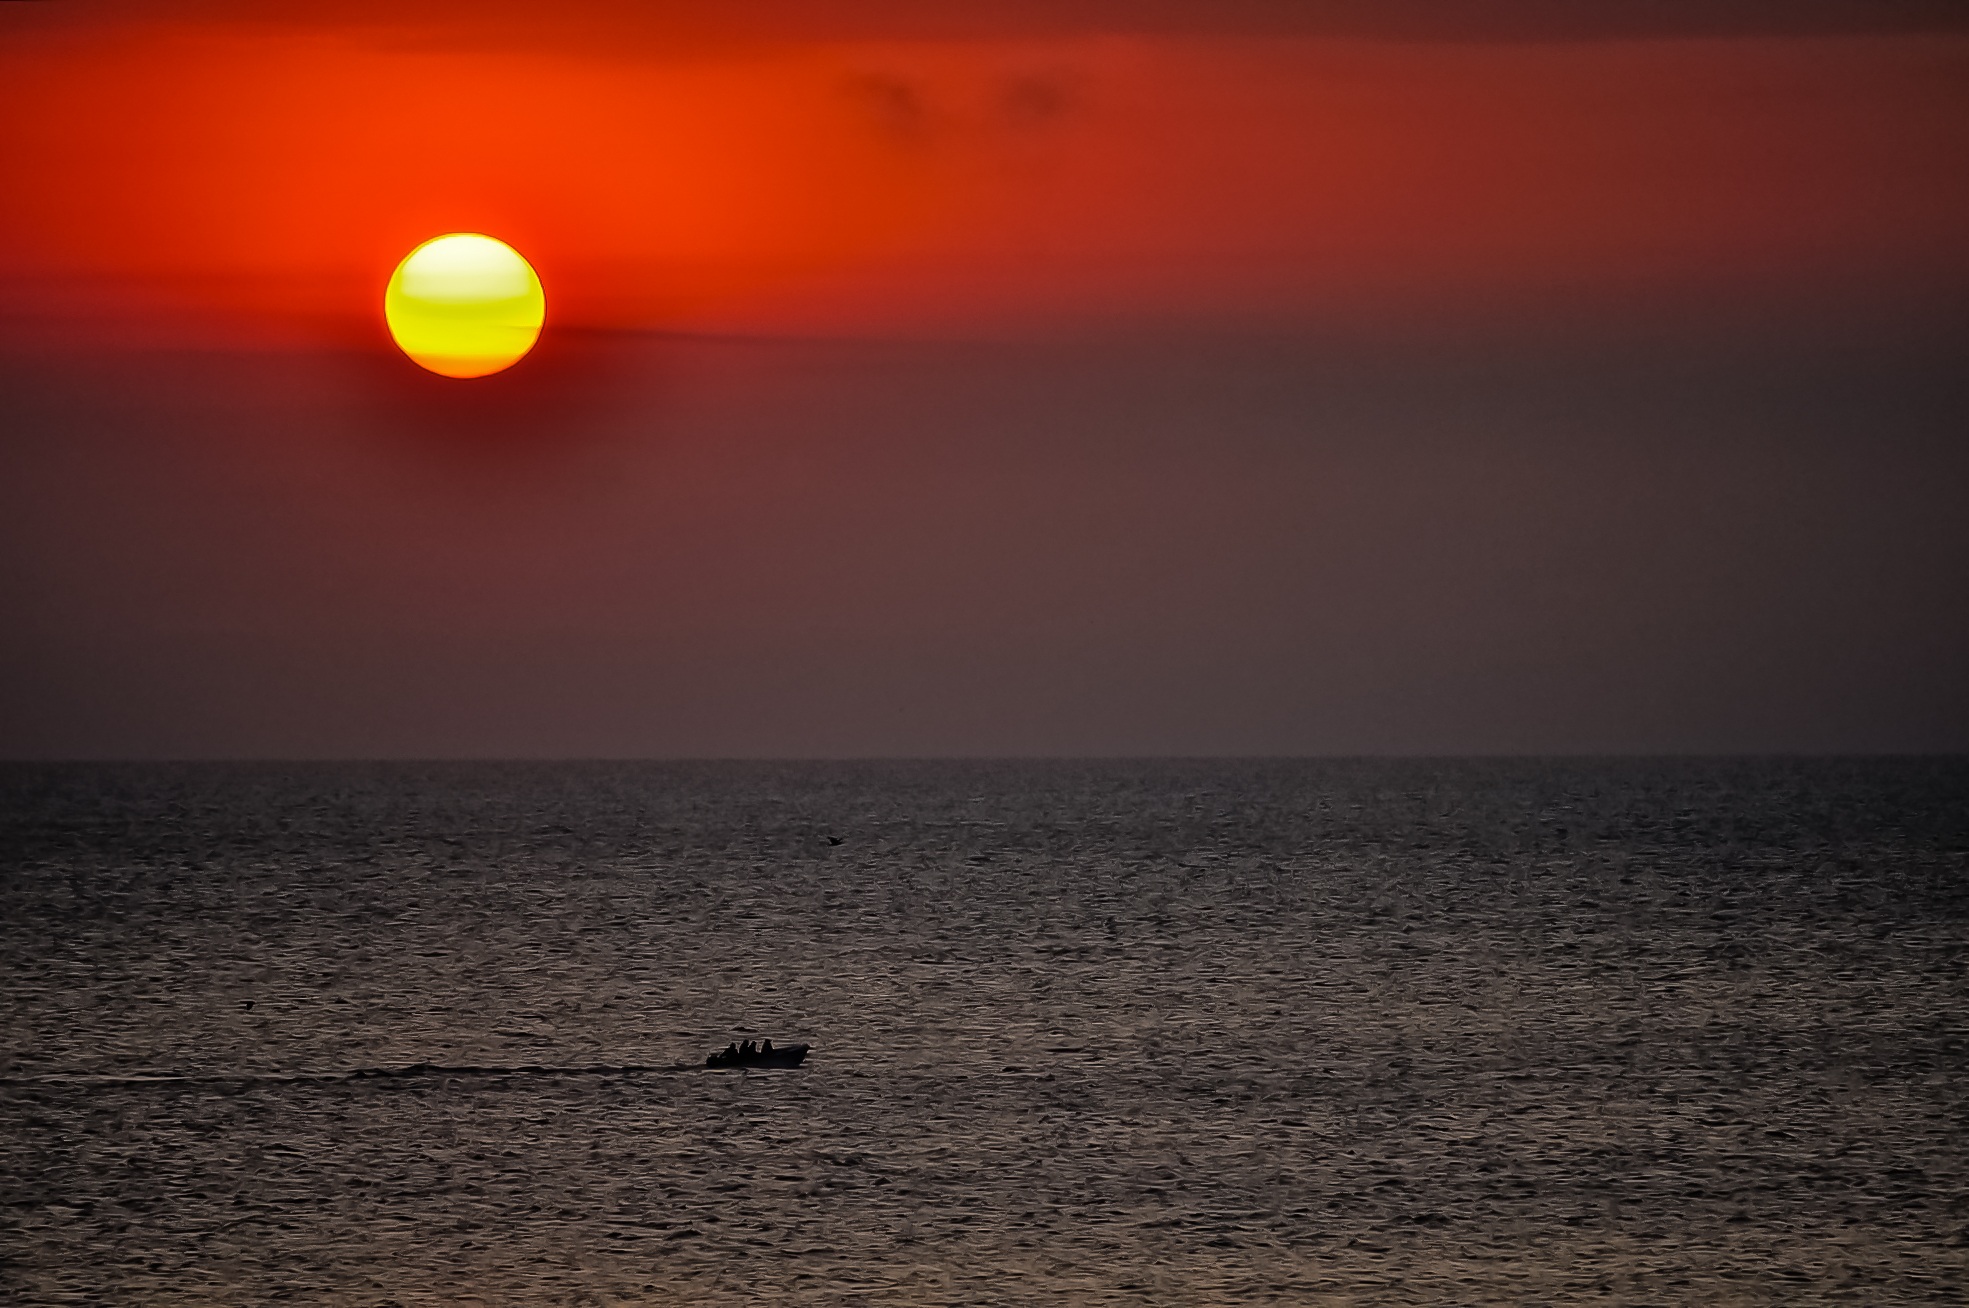
sea, water, nature, ocean, horizon, light, cloud, sky, sun, sunrise, sunset, sunlight, morning, wave, view, dawn, atmosphere, panorama, summer, dusk, evening, reflection, scenic, natural, cloudscape, beautiful, astronomical object, atmospheric phenomenon